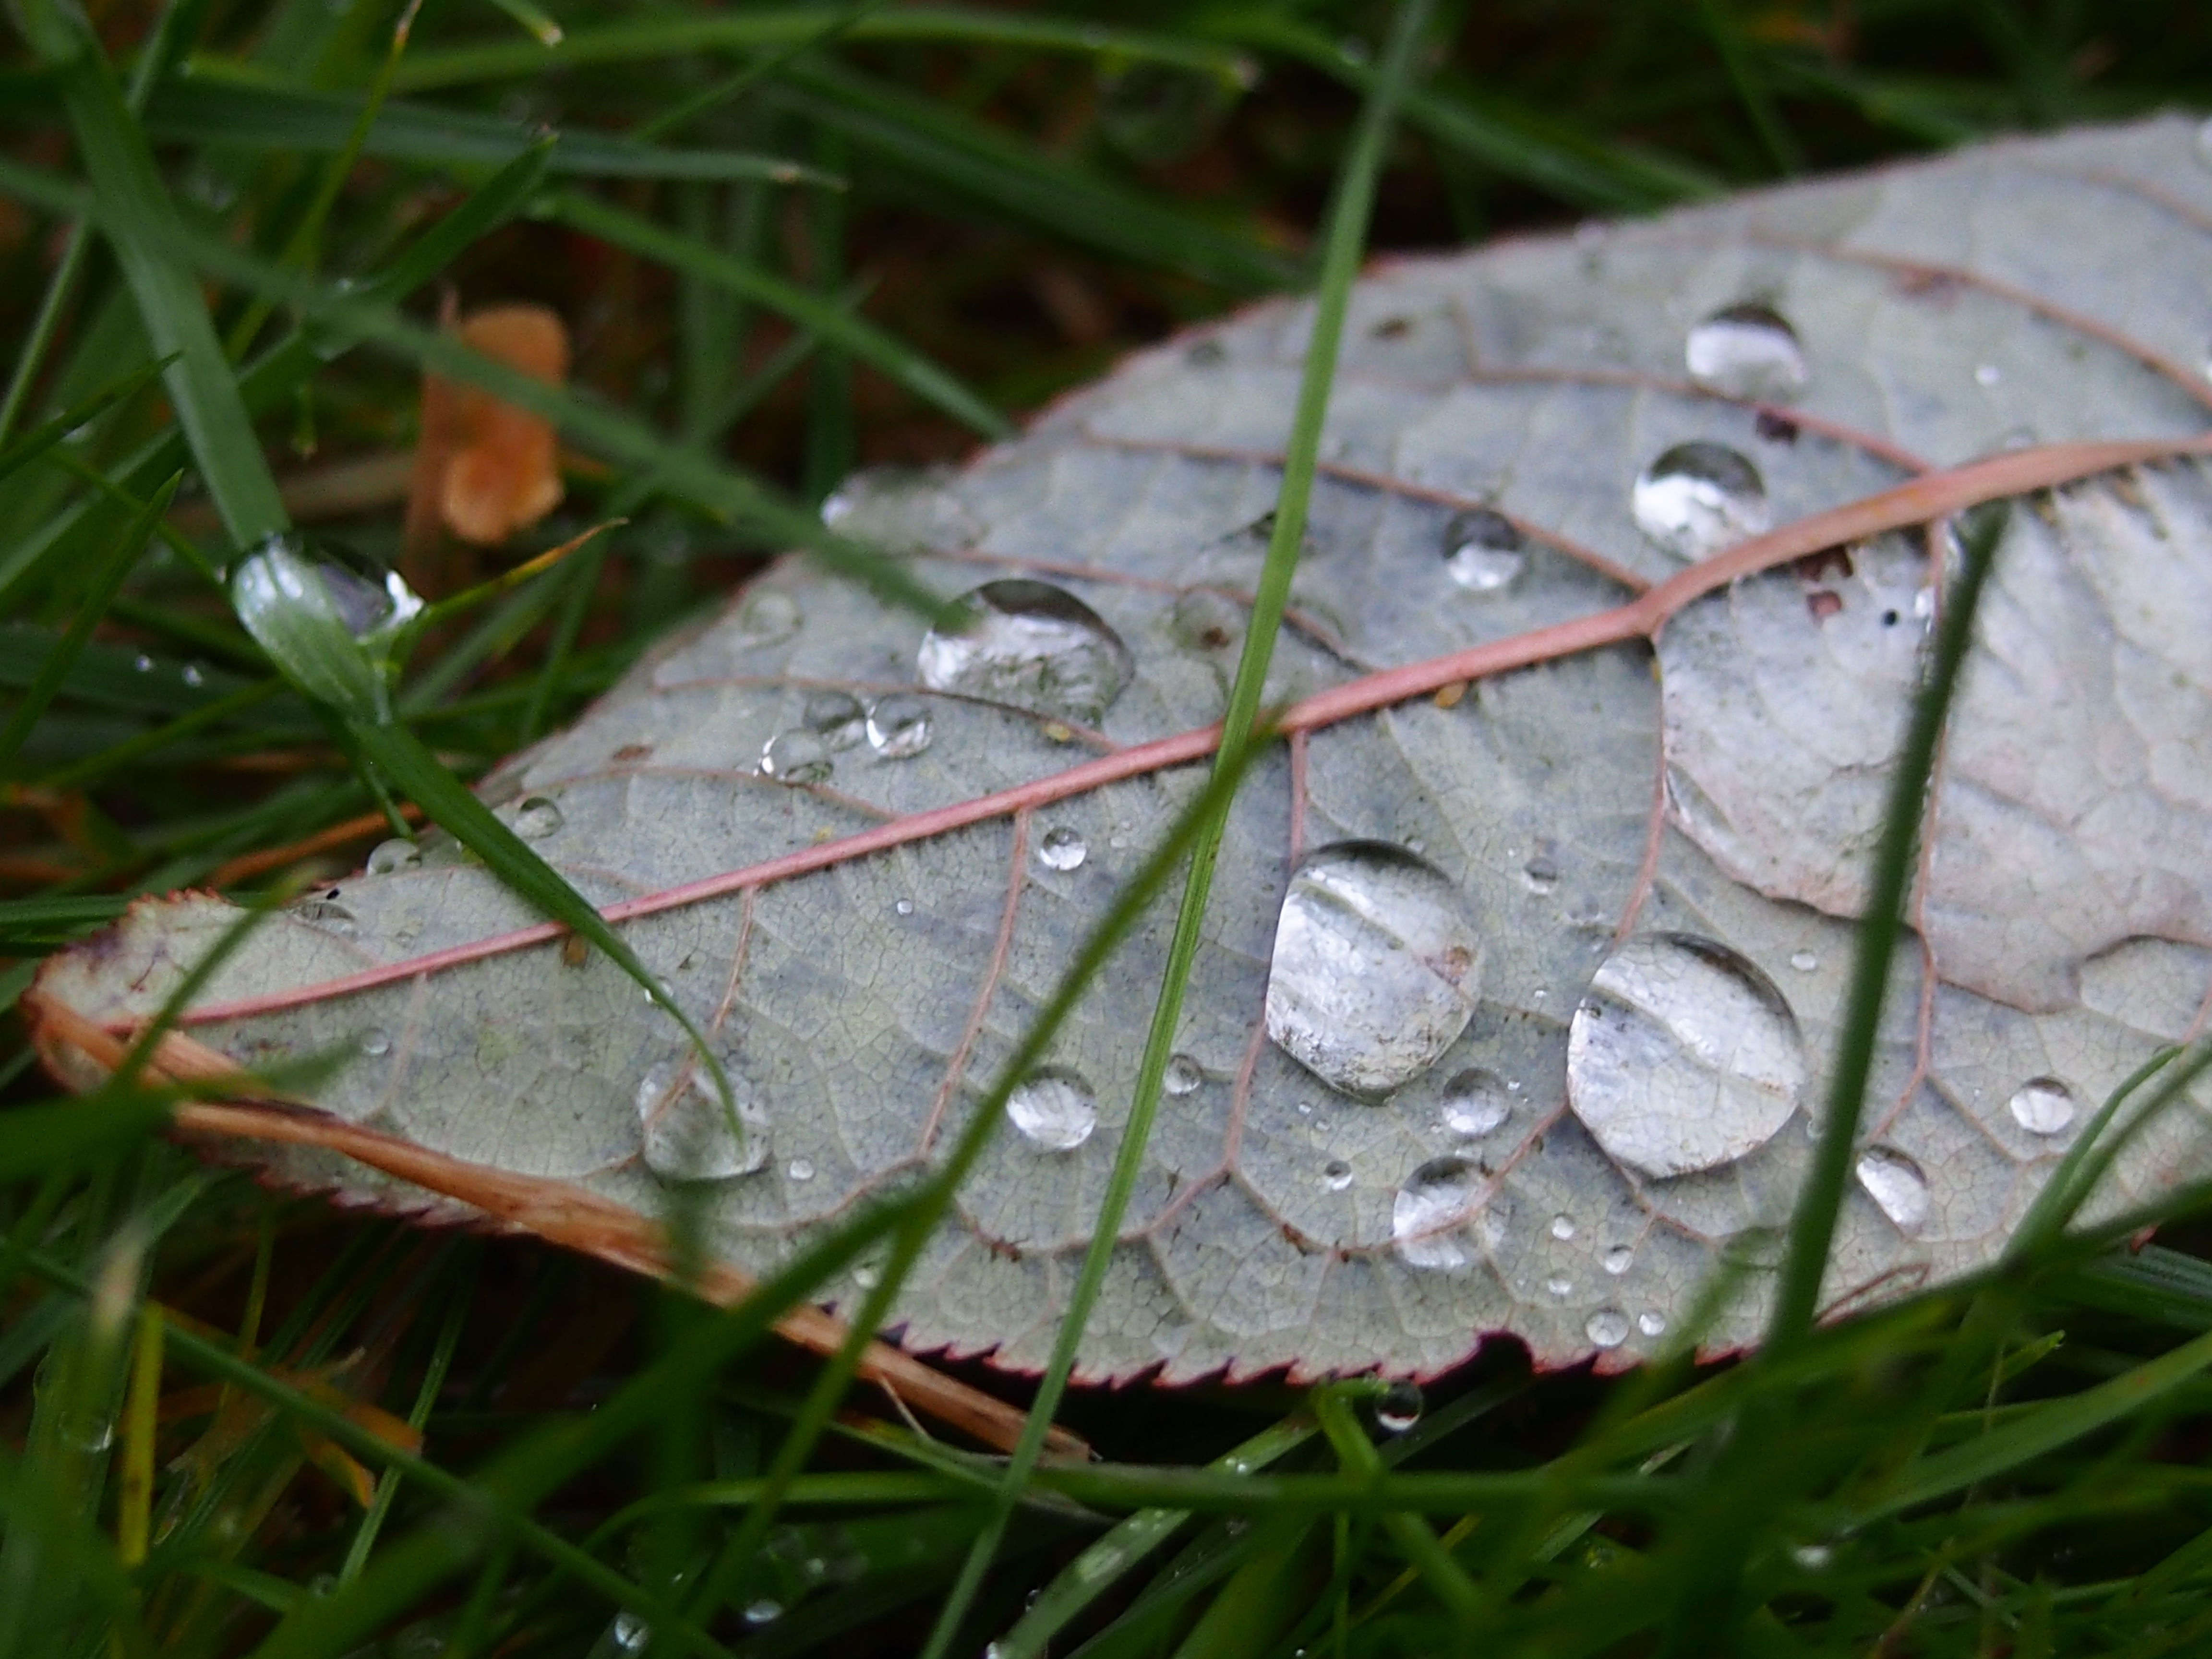
tree, water, nature, grass, drop, plant, lawn, leaf, flower, wet, green, autumn, soil, botany, flora, fauna, close up, sheet, woodland, moisture, macro photography, grass family